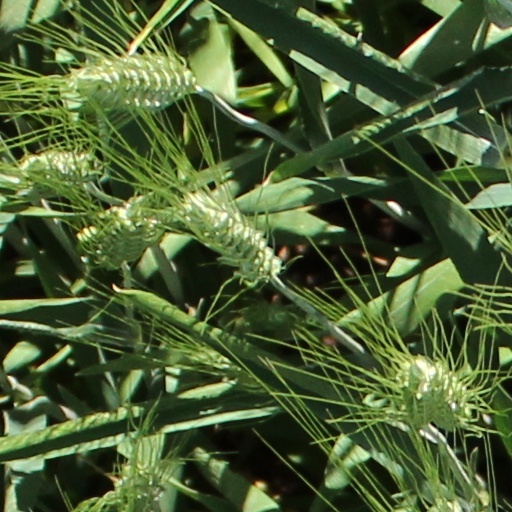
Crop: wheat